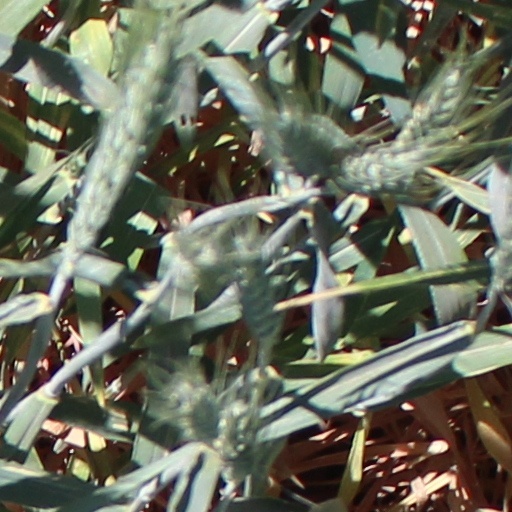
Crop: wheat